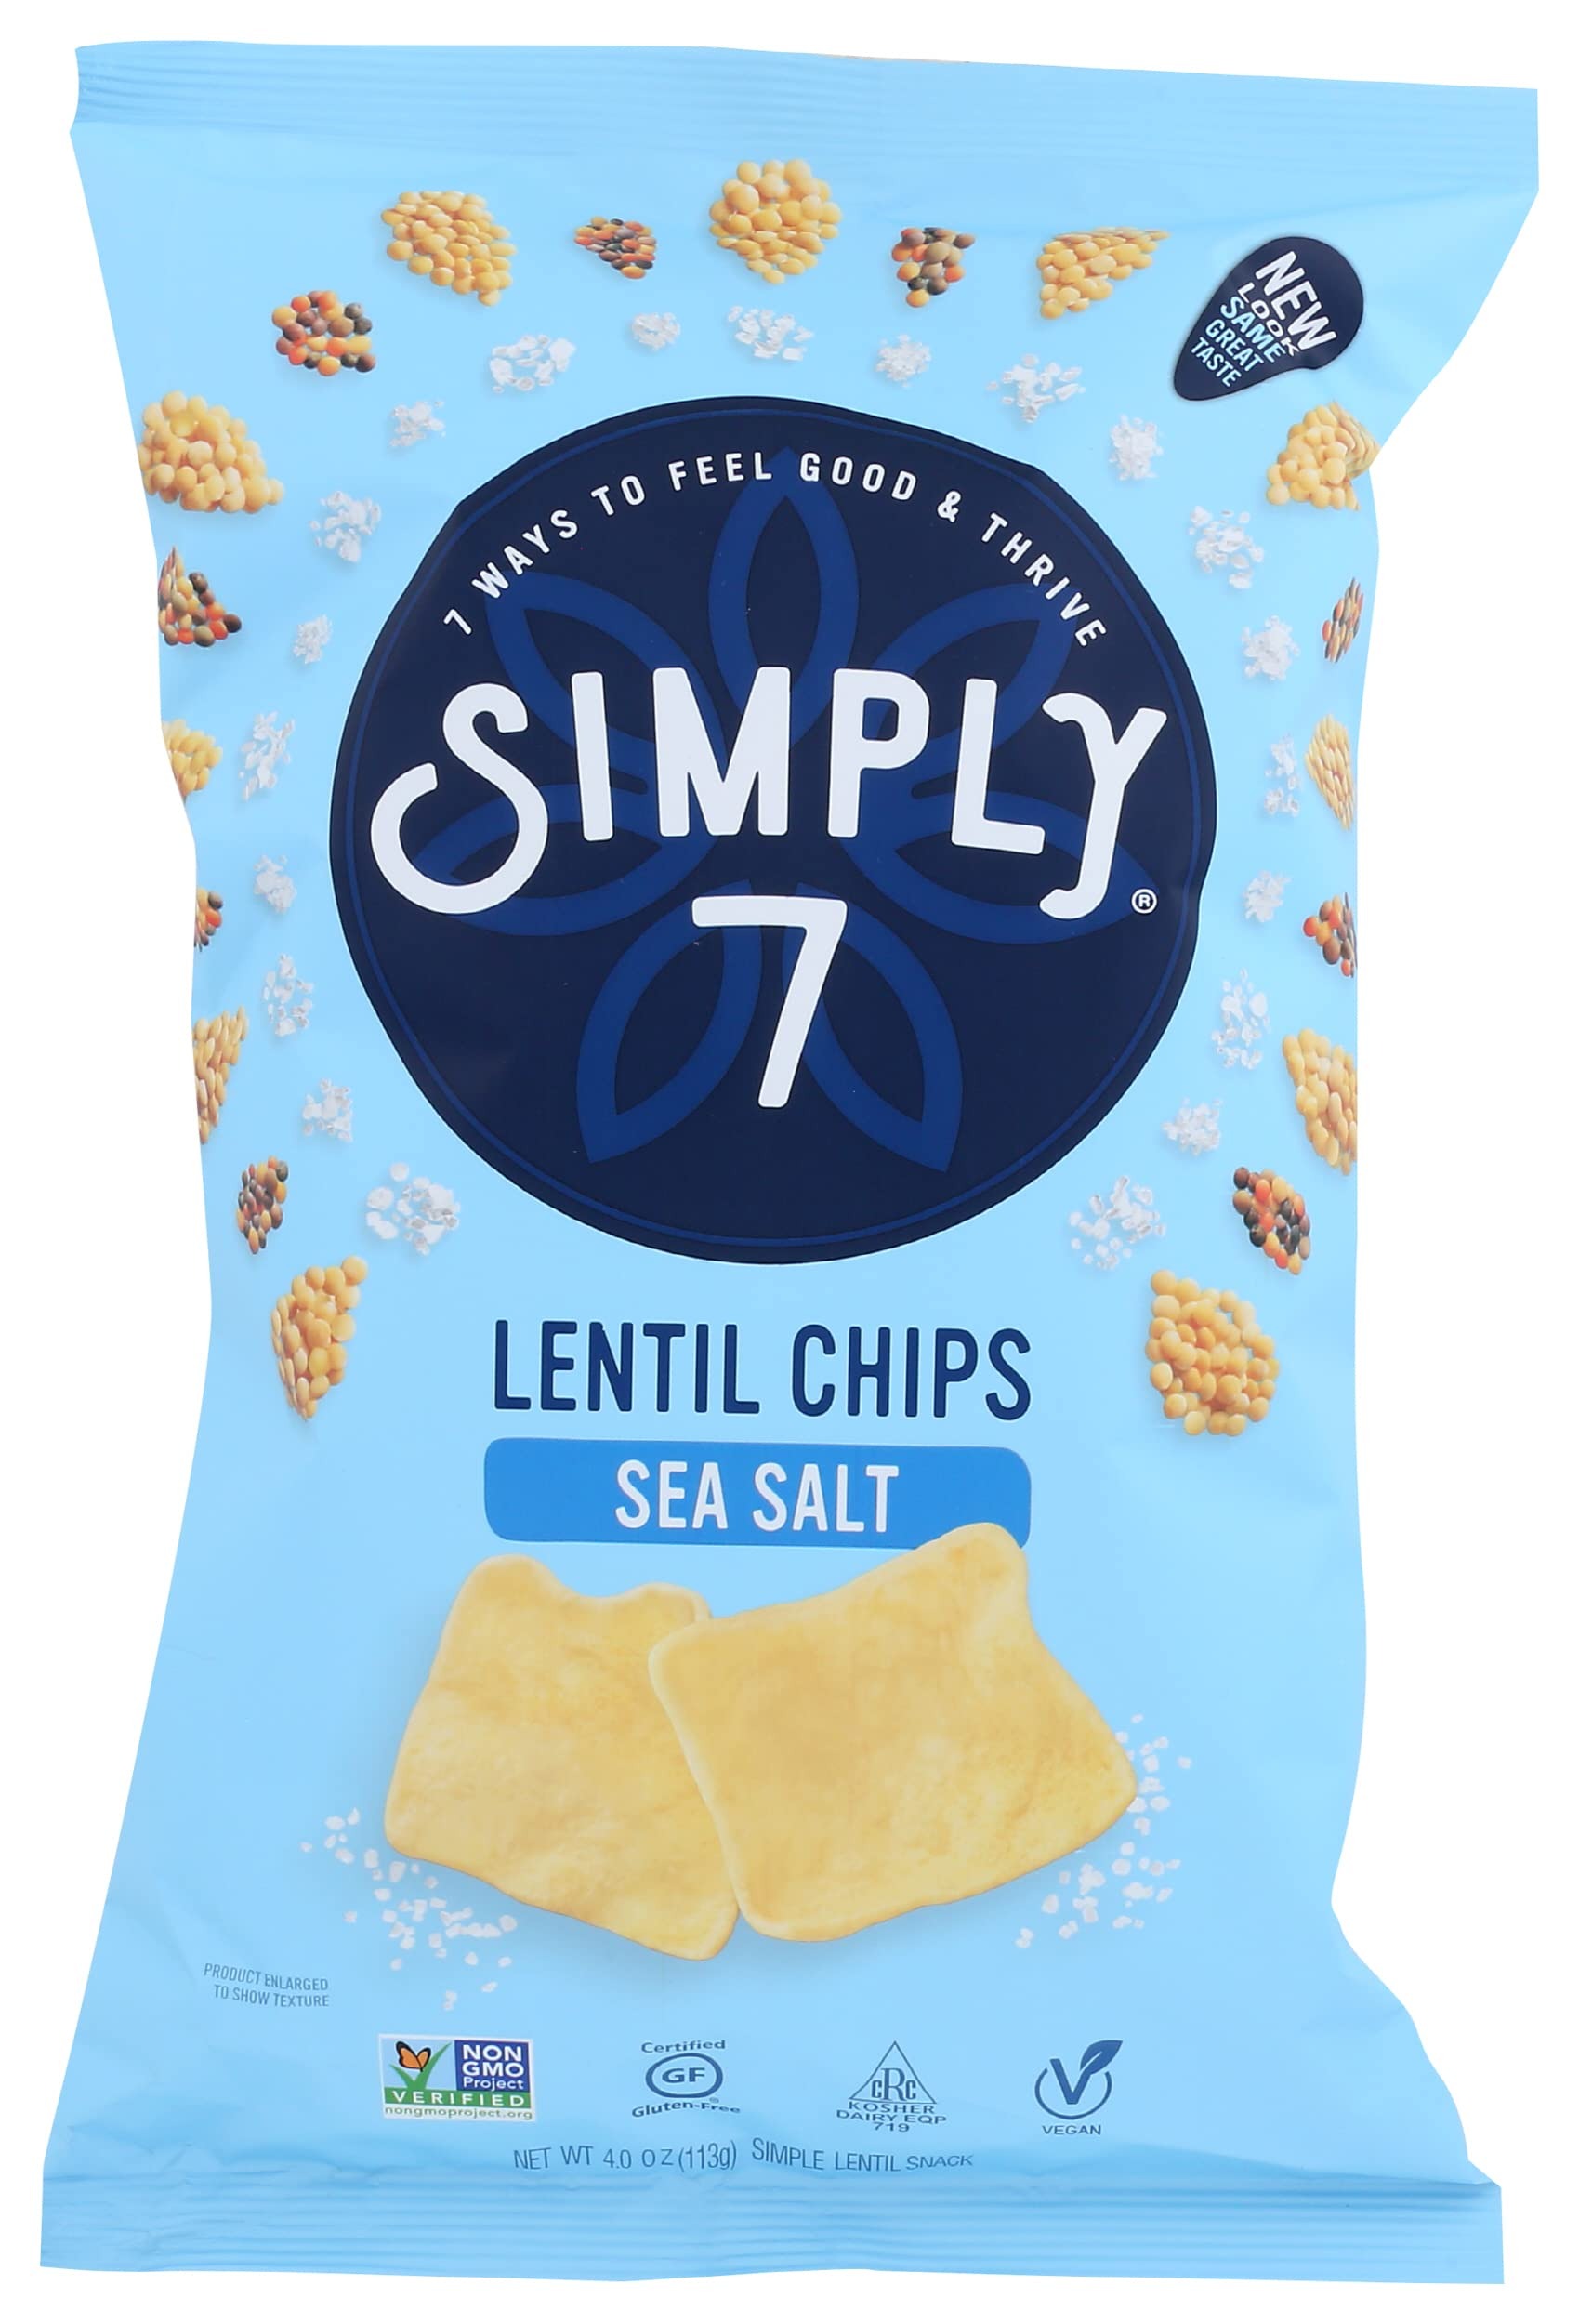
Item Name: Simply 7 Chip Lentil, Sea Salt, 4 Ounce
Bullet Point 1: Product Type:Grocery
Bullet Point 2: Item Package Dimension:19.19 " L X13.19 " W X9.38 " H
Bullet Point 3: Item Package Weight:0.27 lbs
Bullet Point 4: Country Of Origin: United States
Value: 4.0
Unit: Ounce

Price: 3.89